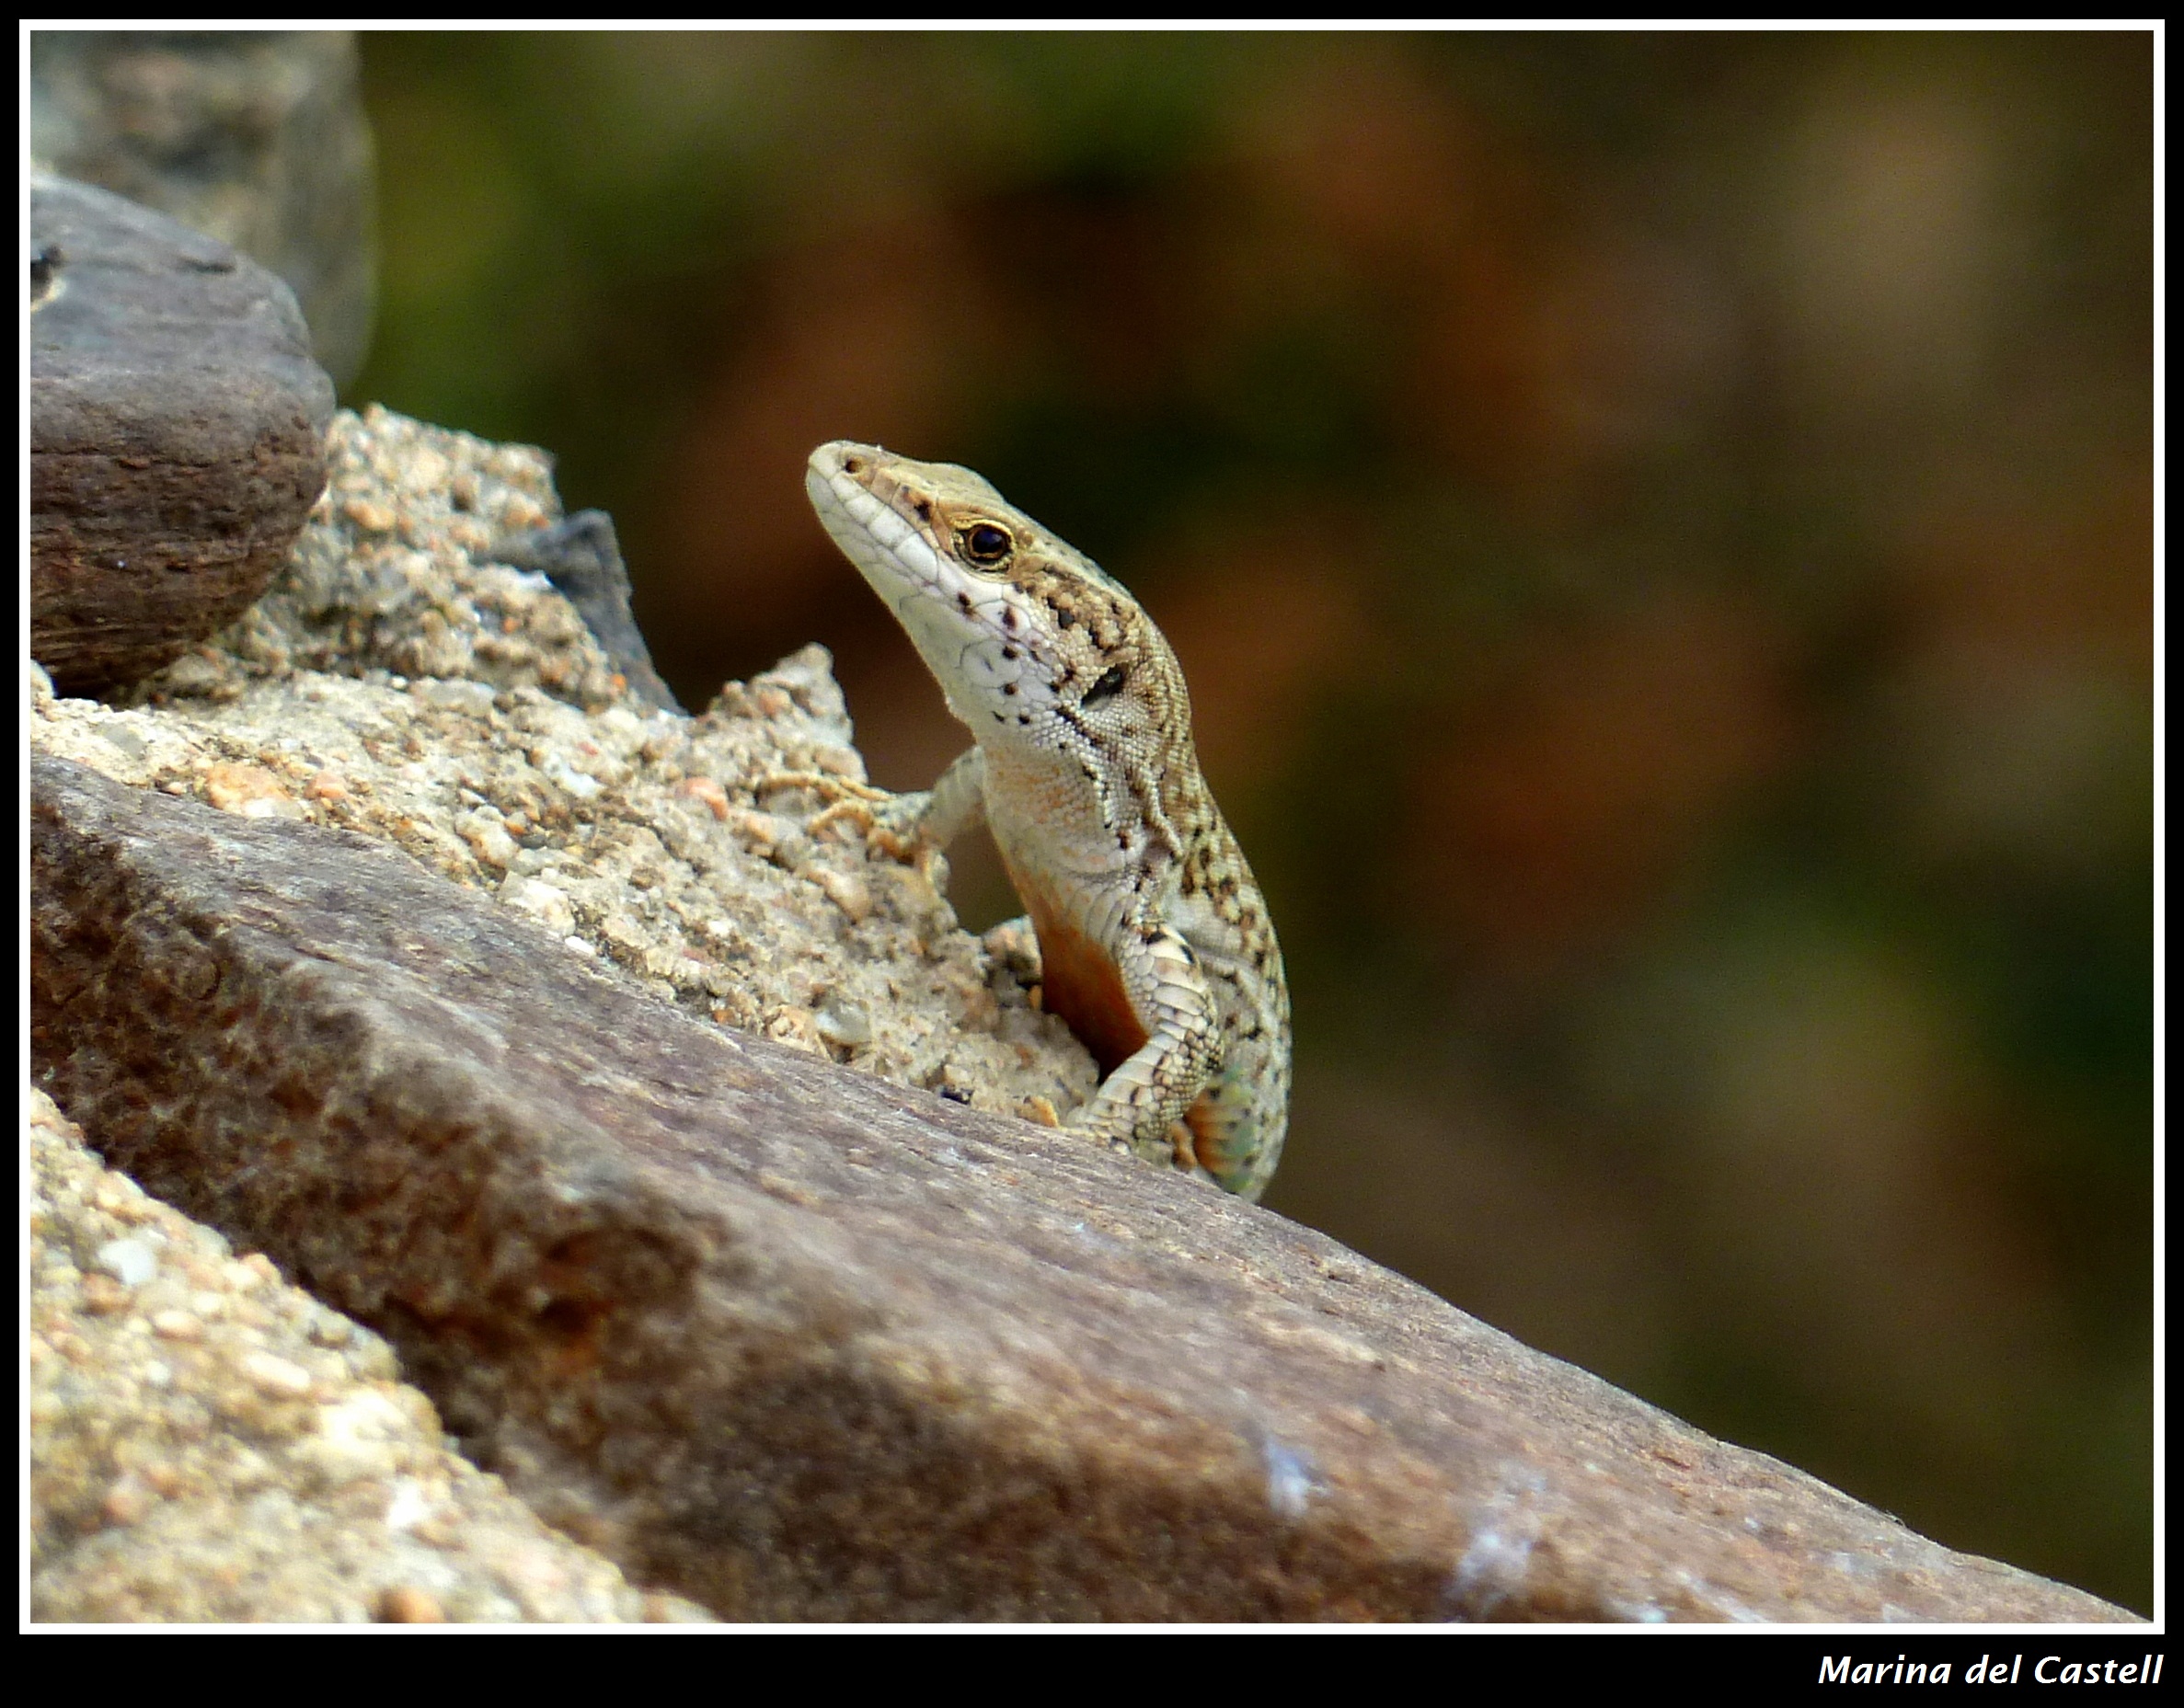
nature, wall, wildlife, reptile, fauna, lizard, eye, vertebrate, mur, muro, oeil, naturaleza, natur, auge, ojo, occhio, ull, mauer, sargantana, naturel, walllizard, nat rlich, podarcishispanica, llangardaix, echteeidechsen, lucertolaiberica, lagartijaib rica, lagartijacom n, podarcishispanicus, iberianwalllizard, spanischemauereidechse, sargantanaib rica, sargrantana, lac rtid, lucertolaspagnola, agamidae, scaled reptile, lacertidae